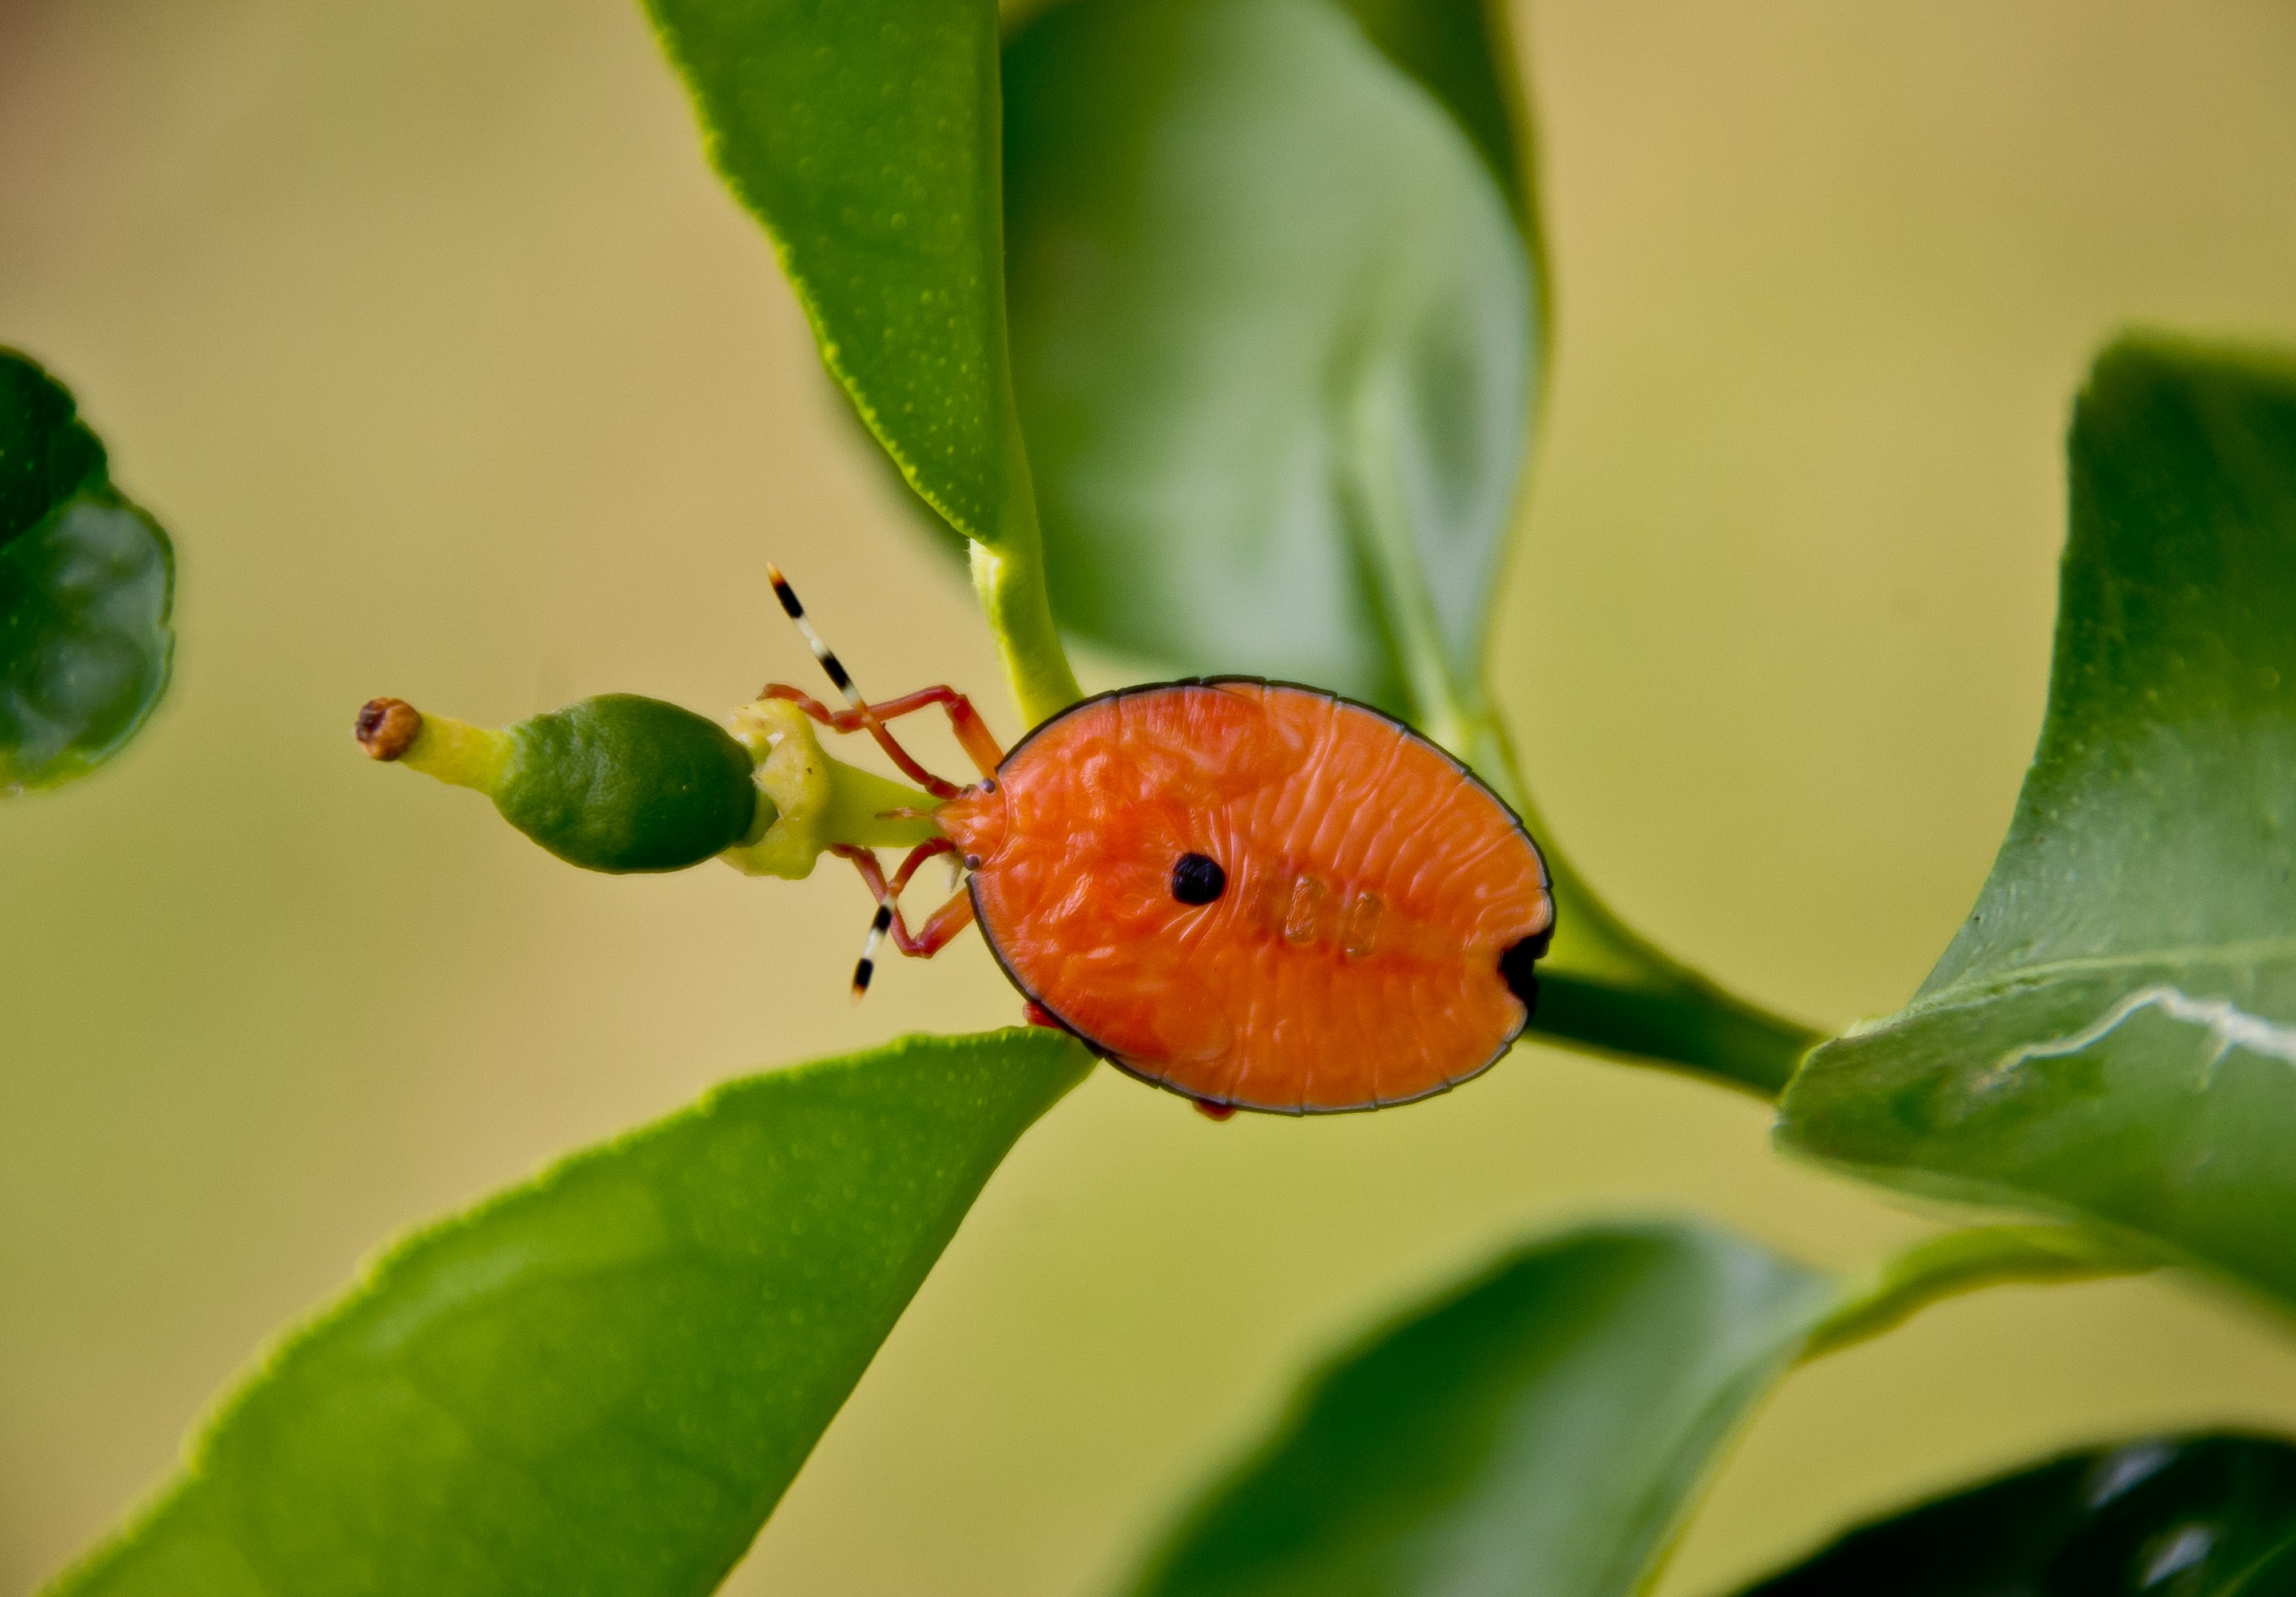
nature, branch, blossom, plant, photography, leaf, flower, petal, orange, green, produce, insect, bug, botany, flora, fauna, ladybird, invertebrate, lime tree, close up, australia, bright, queensland, oval, macro photography, flowering plant, plant stem, land plant